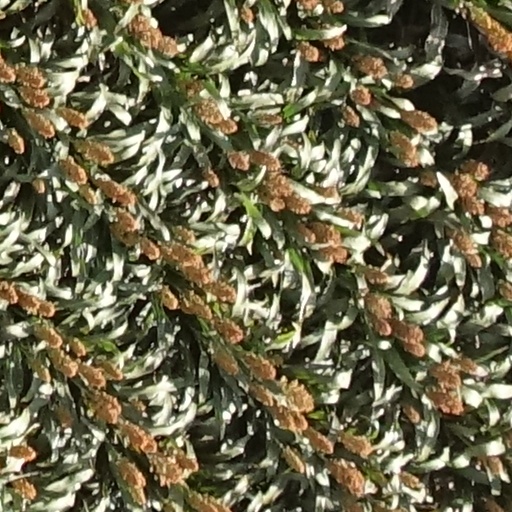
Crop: sorghum